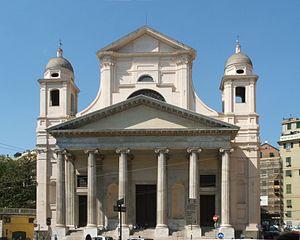
La basilique Santissima Annunziata del Vastato est une église de la ville de Gênes, très représentative de l'école génoise, typique du maniérisme tardif, du baroque du Seicento.